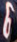
Number: 6